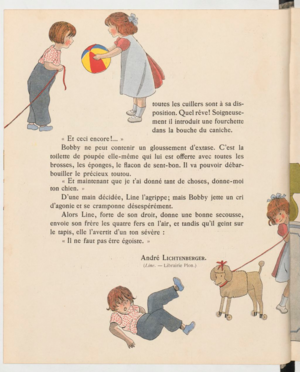
Contes et images, illustrations Marie-Madeleine Franc-Nohain
Émile André Lichtenberger, né le 29 novembre 1870 à Strasbourg, mort le 23 mars 1940 à Paris, est un historien spécialiste du socialisme, un essayiste et romancier français. De son vivant, il s'est fait connaître par ses ouvrages pour la jeunesse, principalement Mon Petit Trott et ses suites.